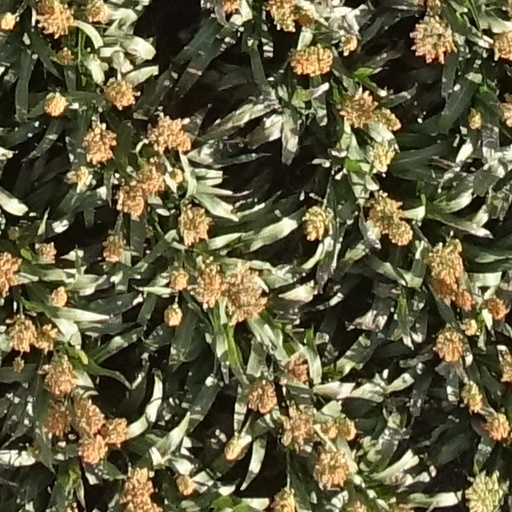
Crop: sorghum